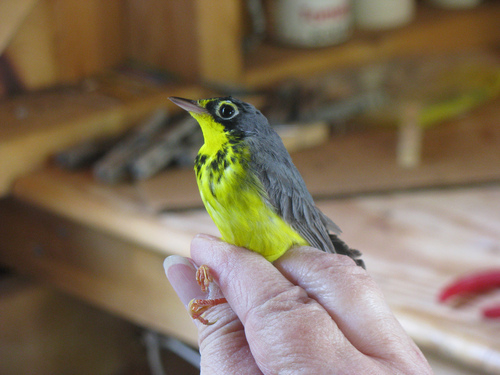
a bird with a medium sized beak, white and yellow eyring, and neon yellow breast and belly
this small bird has gray crown, back, wings, and tail, bright yellow throat and belly, a black speckled yellow chest, orange tarsi and feet, and large eyes with pale yellow eyerings.
a little gray bird with a bright yellow neck, breast, belly and eyering.
this bird has a speckled belly and breast with a short pointy bill.
this small bird has a yellow belly and a gray back, with a small pointed beak.
a small bird with a black head and black nape, with yellow, white and black covering the rest of its body.
a small bird with a bright yellow belly and throat with dark splotches across the breast and a distinct eyering.
the bird has a bright yellow-green breast with black and white speckles in the upper area and a grayish-blue back and wings.
this two toned bird has a florescent yellow belly and neck, and gray back and wings.
this bird has a yellow throat and belly, gray crown and wings, and a short pointy beak.
Species: Canada Warbler